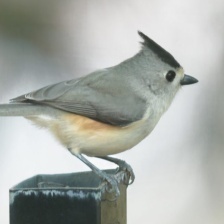
Species: TIT MOUSE
Scientific name: PARIDAE
ImageNet parent category: chickadee